Wilhelm Schreuer

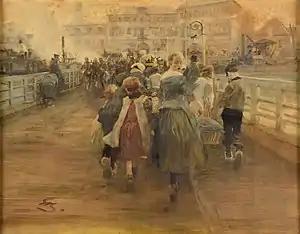
The Old Pontoon Bridge, Düsseldorf

His father, Johann Heinrich Schreuer, was a master baker. In 1872, the family moved to Cologne, where his father had bought a bakery. In addition to his professional work, he drew and painted in his spare time. As a result, Wilhelm developed an interest in art, which his family encouraged. In 1884, after completing his secondary education, he was admitted to the Kunstakademie Düsseldorf. His initial instructors were the decorative painter, Heinrich Lauenstein, and Hugo Crola, known for his portraits. From 1886 to 1890, he was a master student in the studios of Johann Peter Theodor Janssen.